KUBE-TV

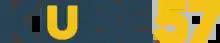
Second logo, as "KUBE 57", from 2015 to 2020

On December 9, 2019, it was announced that WRNN-TV Associates, owner of New York City–based WRNN-TV, secured a deal to purchase seven full-power TV stations (including KUBE-TV) and one Class A station from NRJ. The sale was approved by the FCC on January 23, and was completed on February 4, 2020.